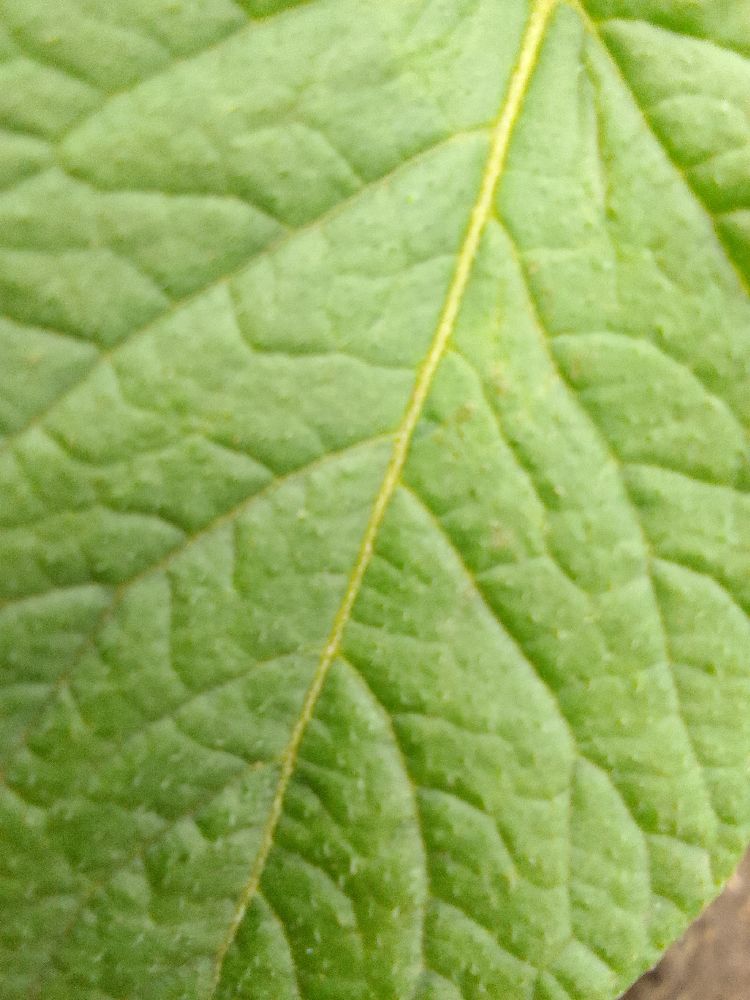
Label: Healthy